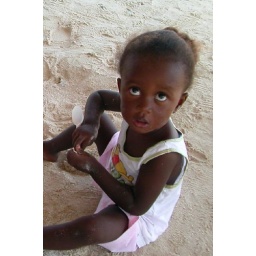
Girl playing in the sand on the beach in San Pedro Belize